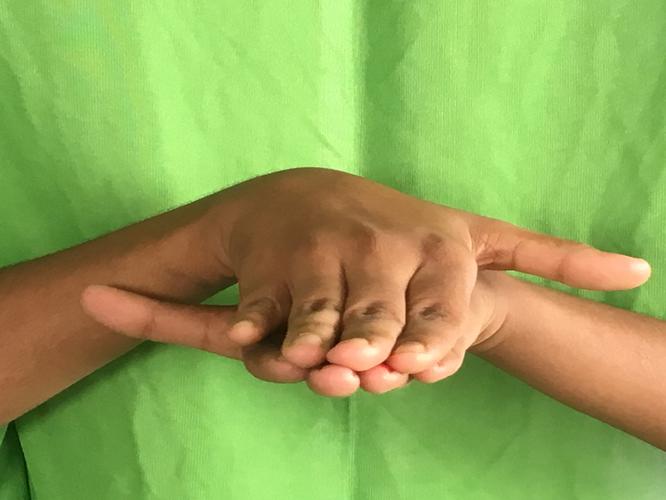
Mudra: Matsya
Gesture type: double_hand